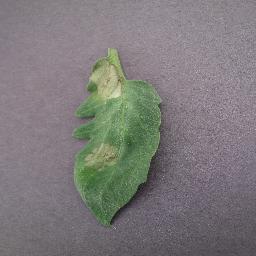
Label: Tomato___Late_blight